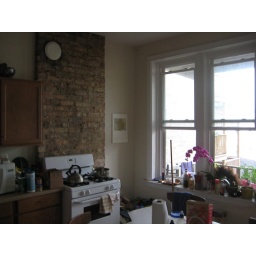
my favorite room in the house because of the huge window